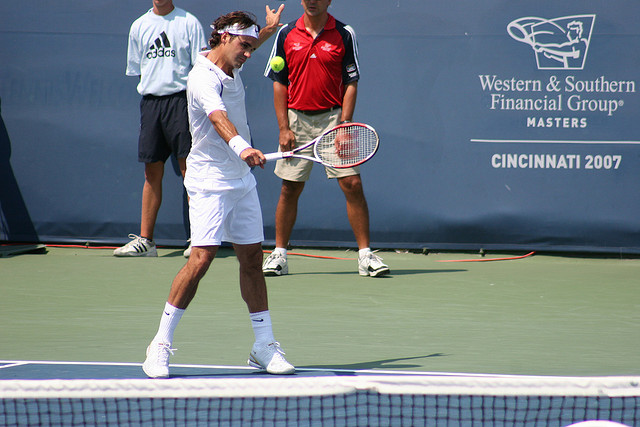
người đàn ông áo trắng đang chơi tennis trên sân